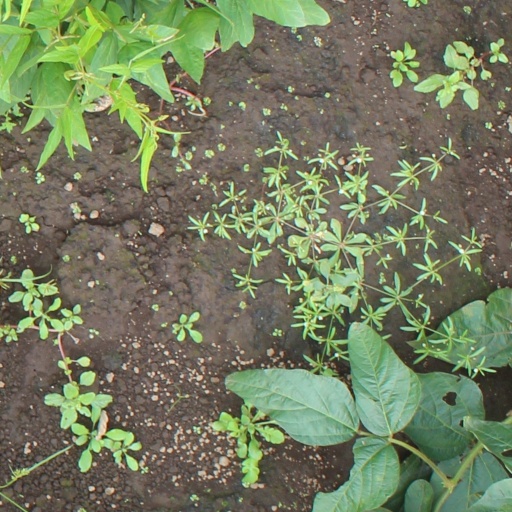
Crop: soybean